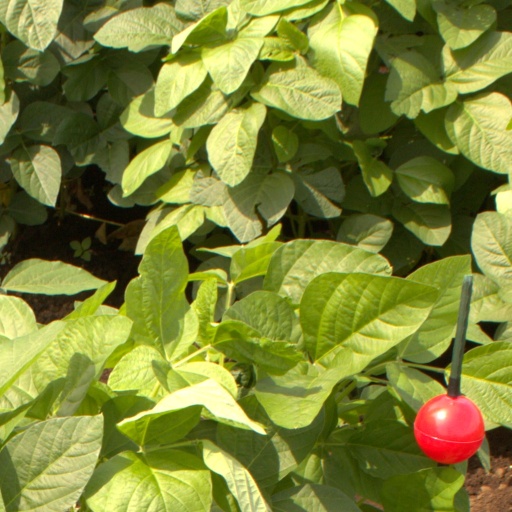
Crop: soybean